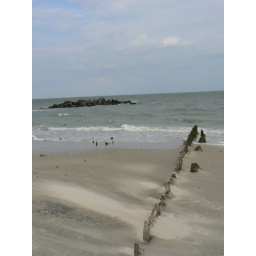
This was taken at Grandview Preserve in Hampton. There used to be a lighthouse on the rocks in the water.